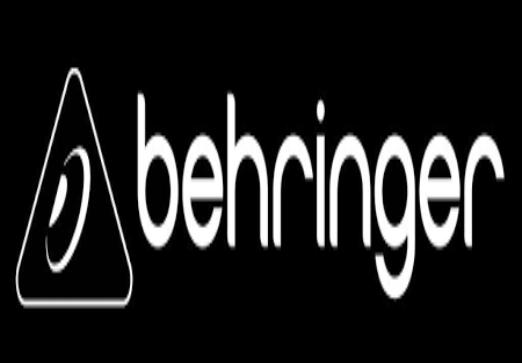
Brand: Behringer
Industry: Electronic